Dar es Salaam

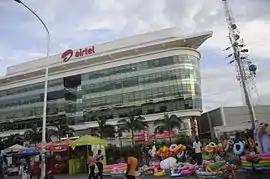
The ship-like building of Airtel Tanzania headquarters in Dar es Salaam

The music scene in Dar es Salaam is divided among several styles. The longest-standing style is live dance music (muziki wa dansi) played by bands such as DDC Mlimani Park Orchestra and Malaika Musical Band. Taarab, which was traditionally popular in Zanzibar has also found a niche. However, it remains small compared both to dance music and "Bongo Flava", a broad category representing the Tanzanian take on hip hop and rhythm and blues that has quickly become the most popular locally produced music. The rap music scene is also present. Traditional music, which locally refers to tribal music, is still performed, but typically only on family-oriented occasions such as weddings.